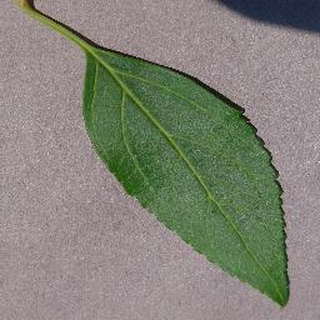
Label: healthy_cherry